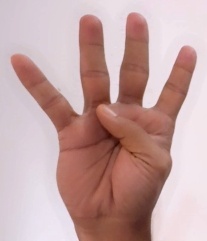
ASL sign: 4